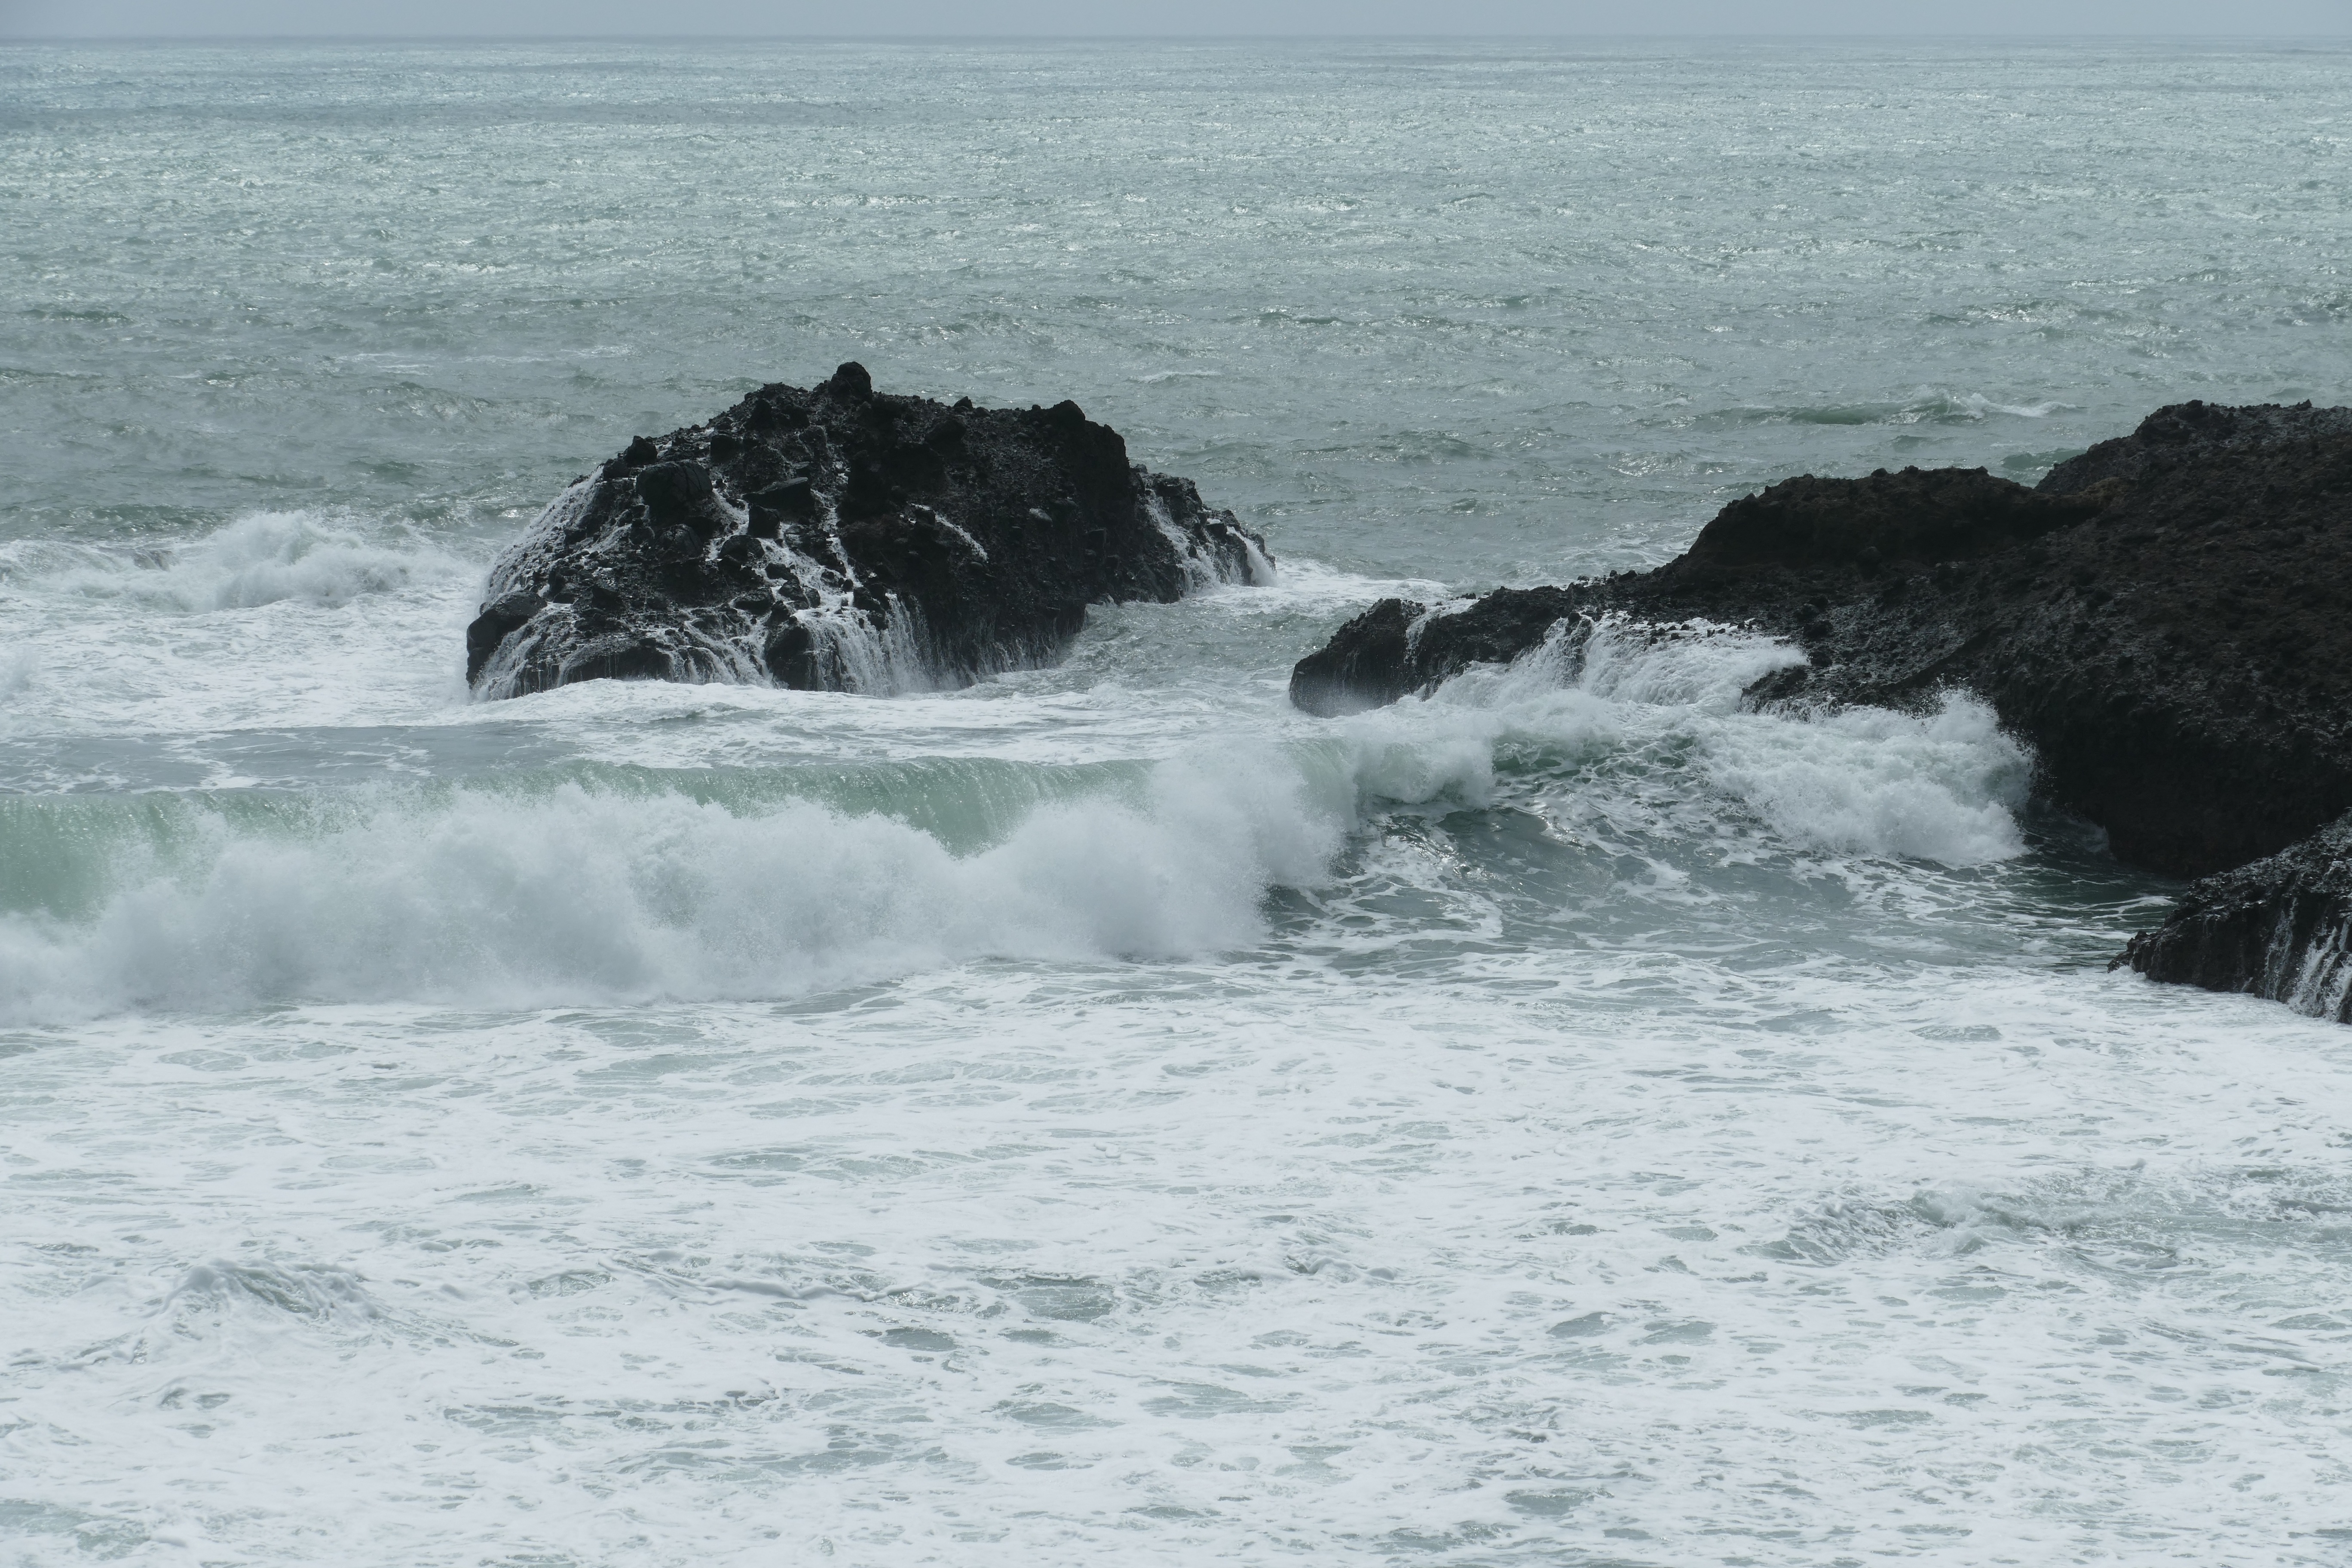
beach, sea, coast, water, rock, ocean, pedestrian, shore, wave, arch, surf, tourism, body of water, bank, lava, taiwan, pacific, china, cape, volcanism, wind wave, sanxiantai